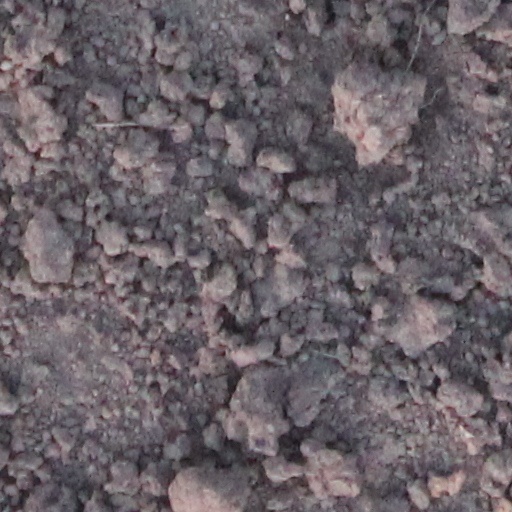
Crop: wheat